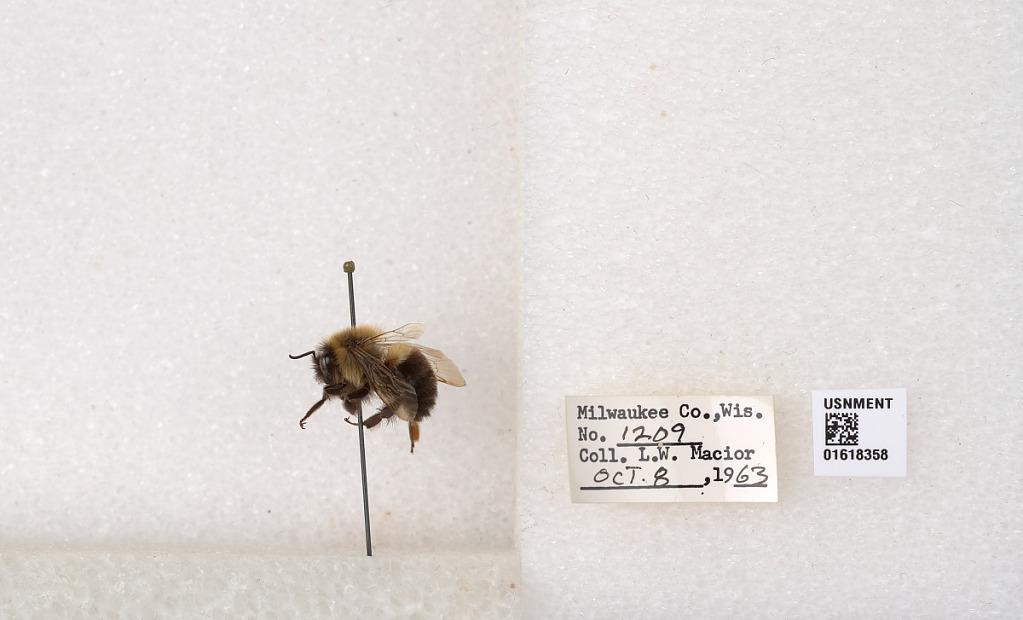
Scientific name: Bombus impatiens Cresson
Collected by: L. Macior
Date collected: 1963-10-8
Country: United States
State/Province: Wisconsin
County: Milwaukee
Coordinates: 43.0217, -87.9291